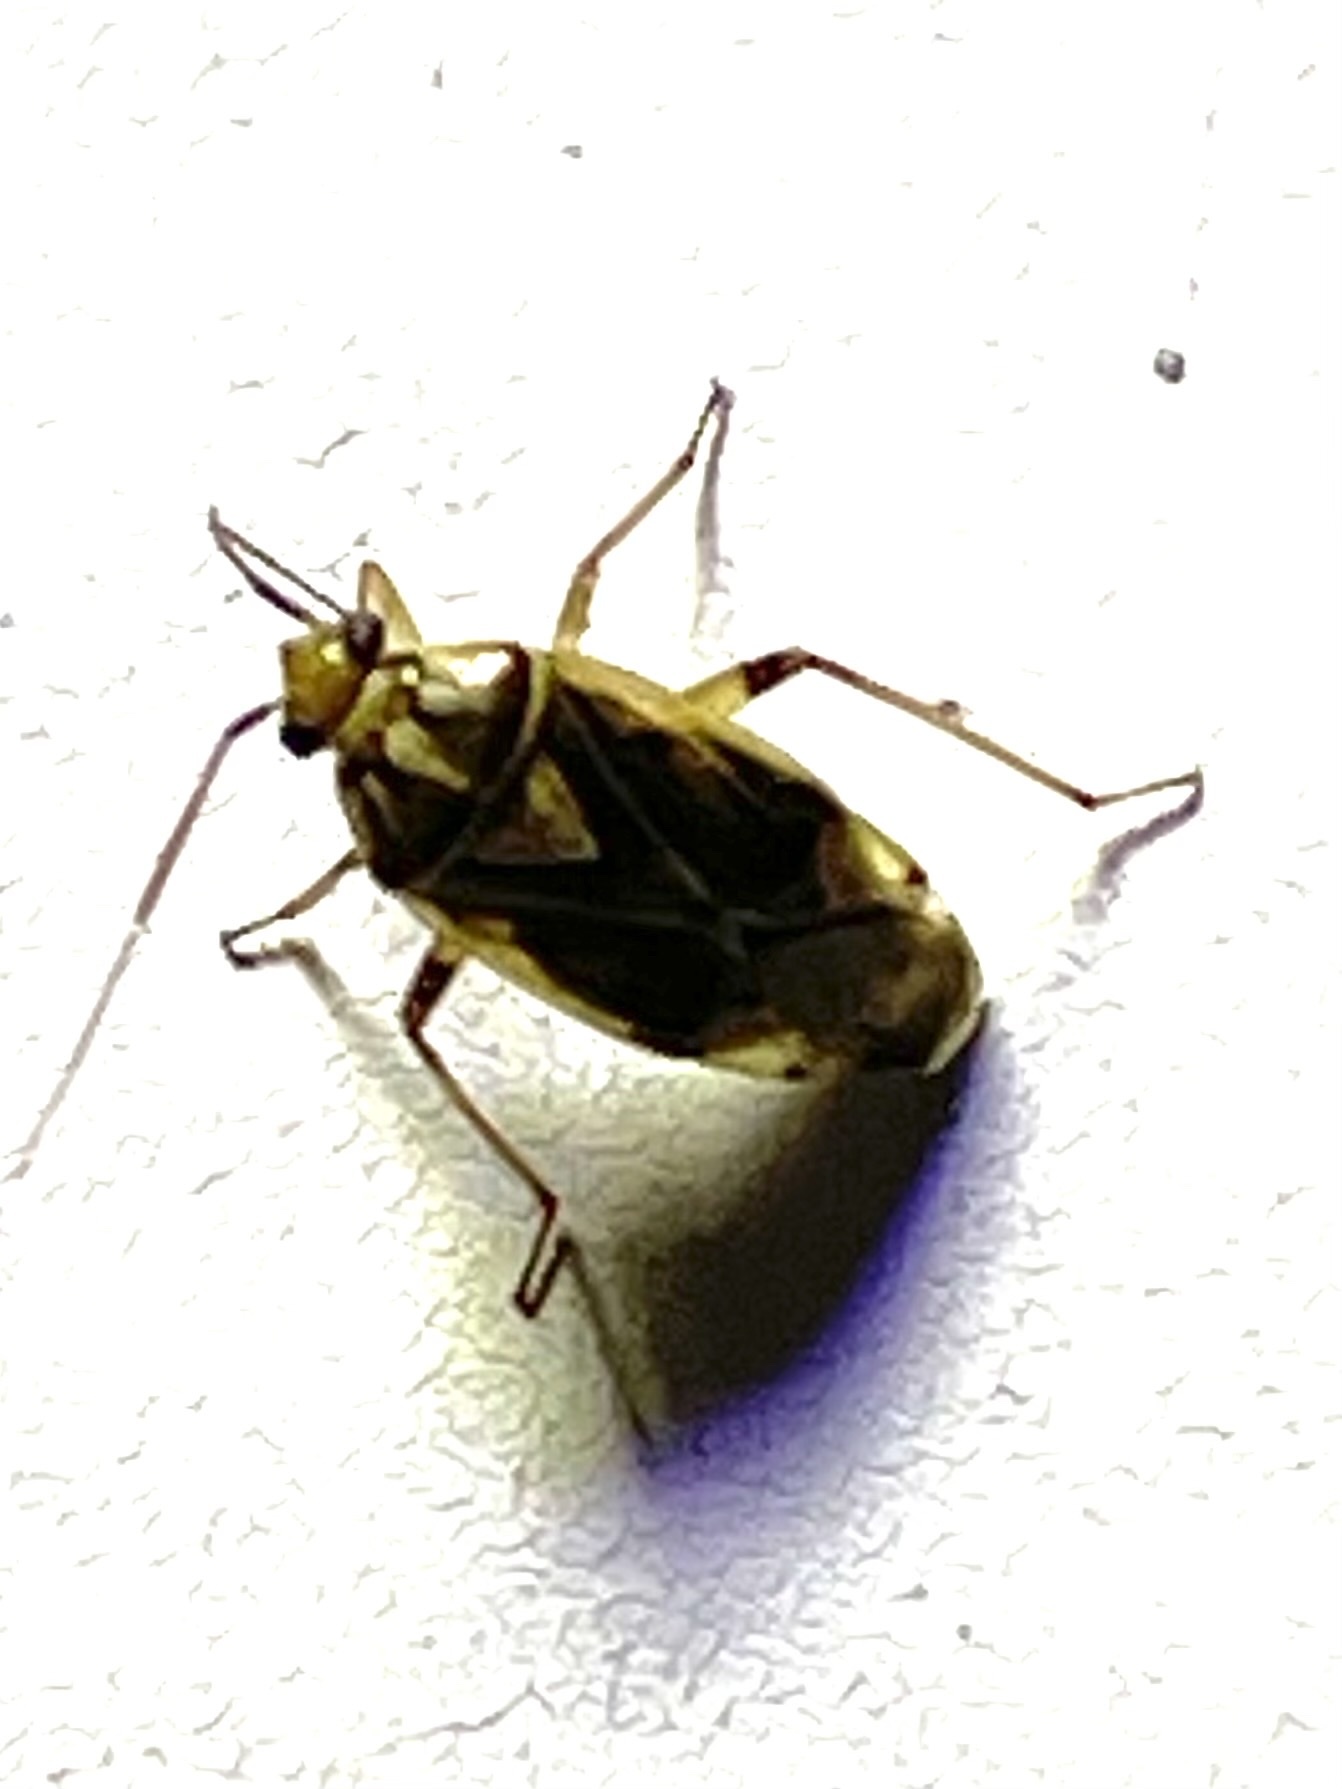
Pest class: lygus_bug